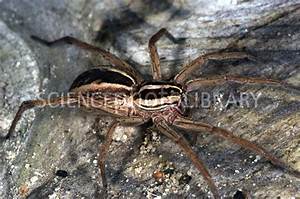
Label: spider